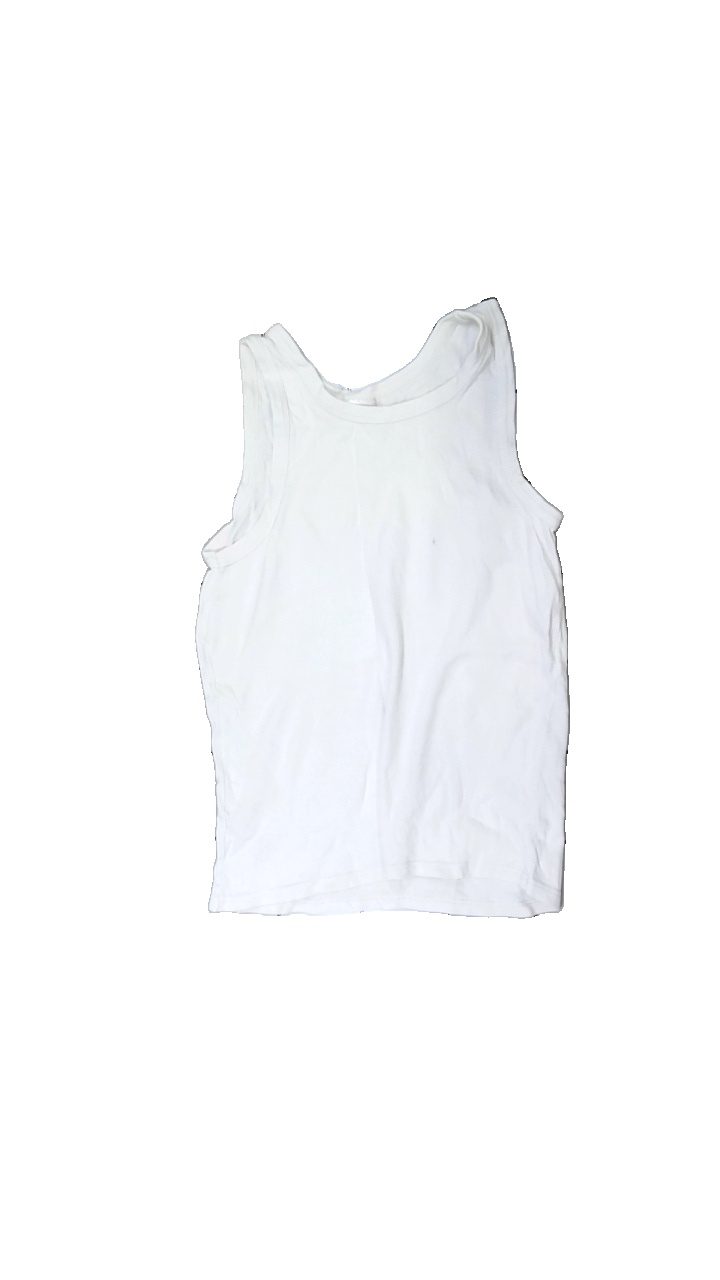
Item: Tank Top (Unisex)
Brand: Missing
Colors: White
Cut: Regular, C-collar
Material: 100% Cotton
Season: All
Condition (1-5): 3
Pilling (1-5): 3
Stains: Major
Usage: Recycle
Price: <50